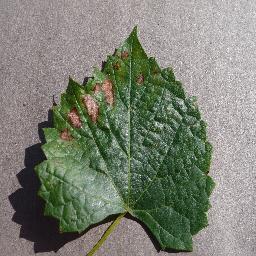
Label: Grape___Esca_(Black_Measles)